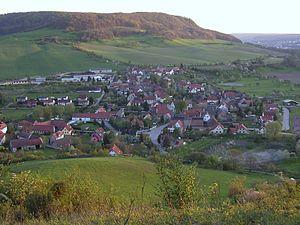
Golmsdorf est une commune allemande de l'arrondissement de Saale-Holzland, Land de Thuringe.